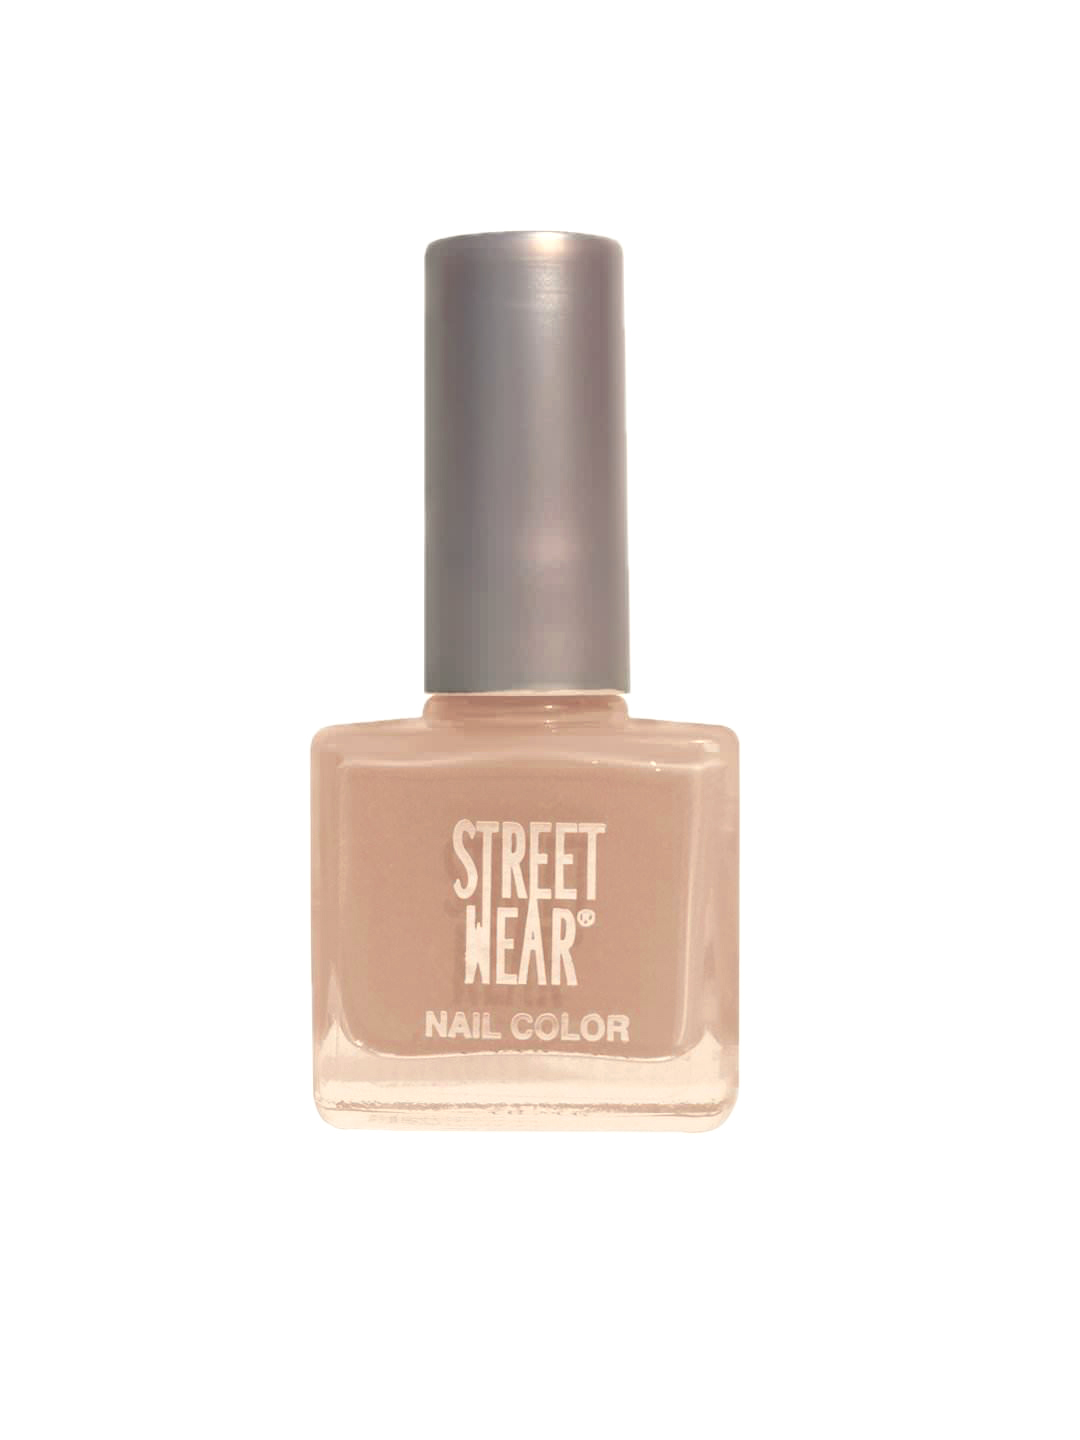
Streetwear Pluto's Nail Polish 10
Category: Personal Care / Nails / Nail Polish
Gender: Women
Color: Nude
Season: Spring 2017
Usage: Casual